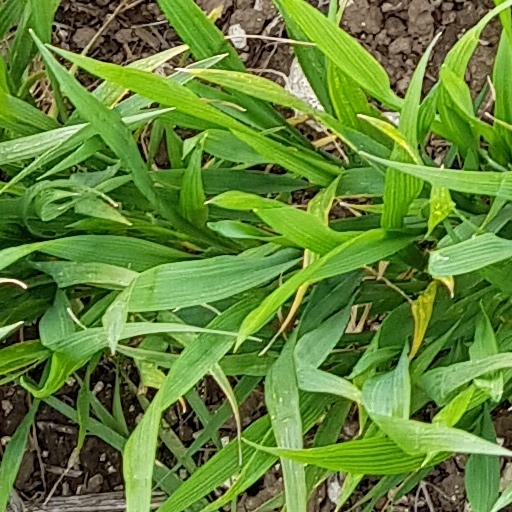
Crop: wheat